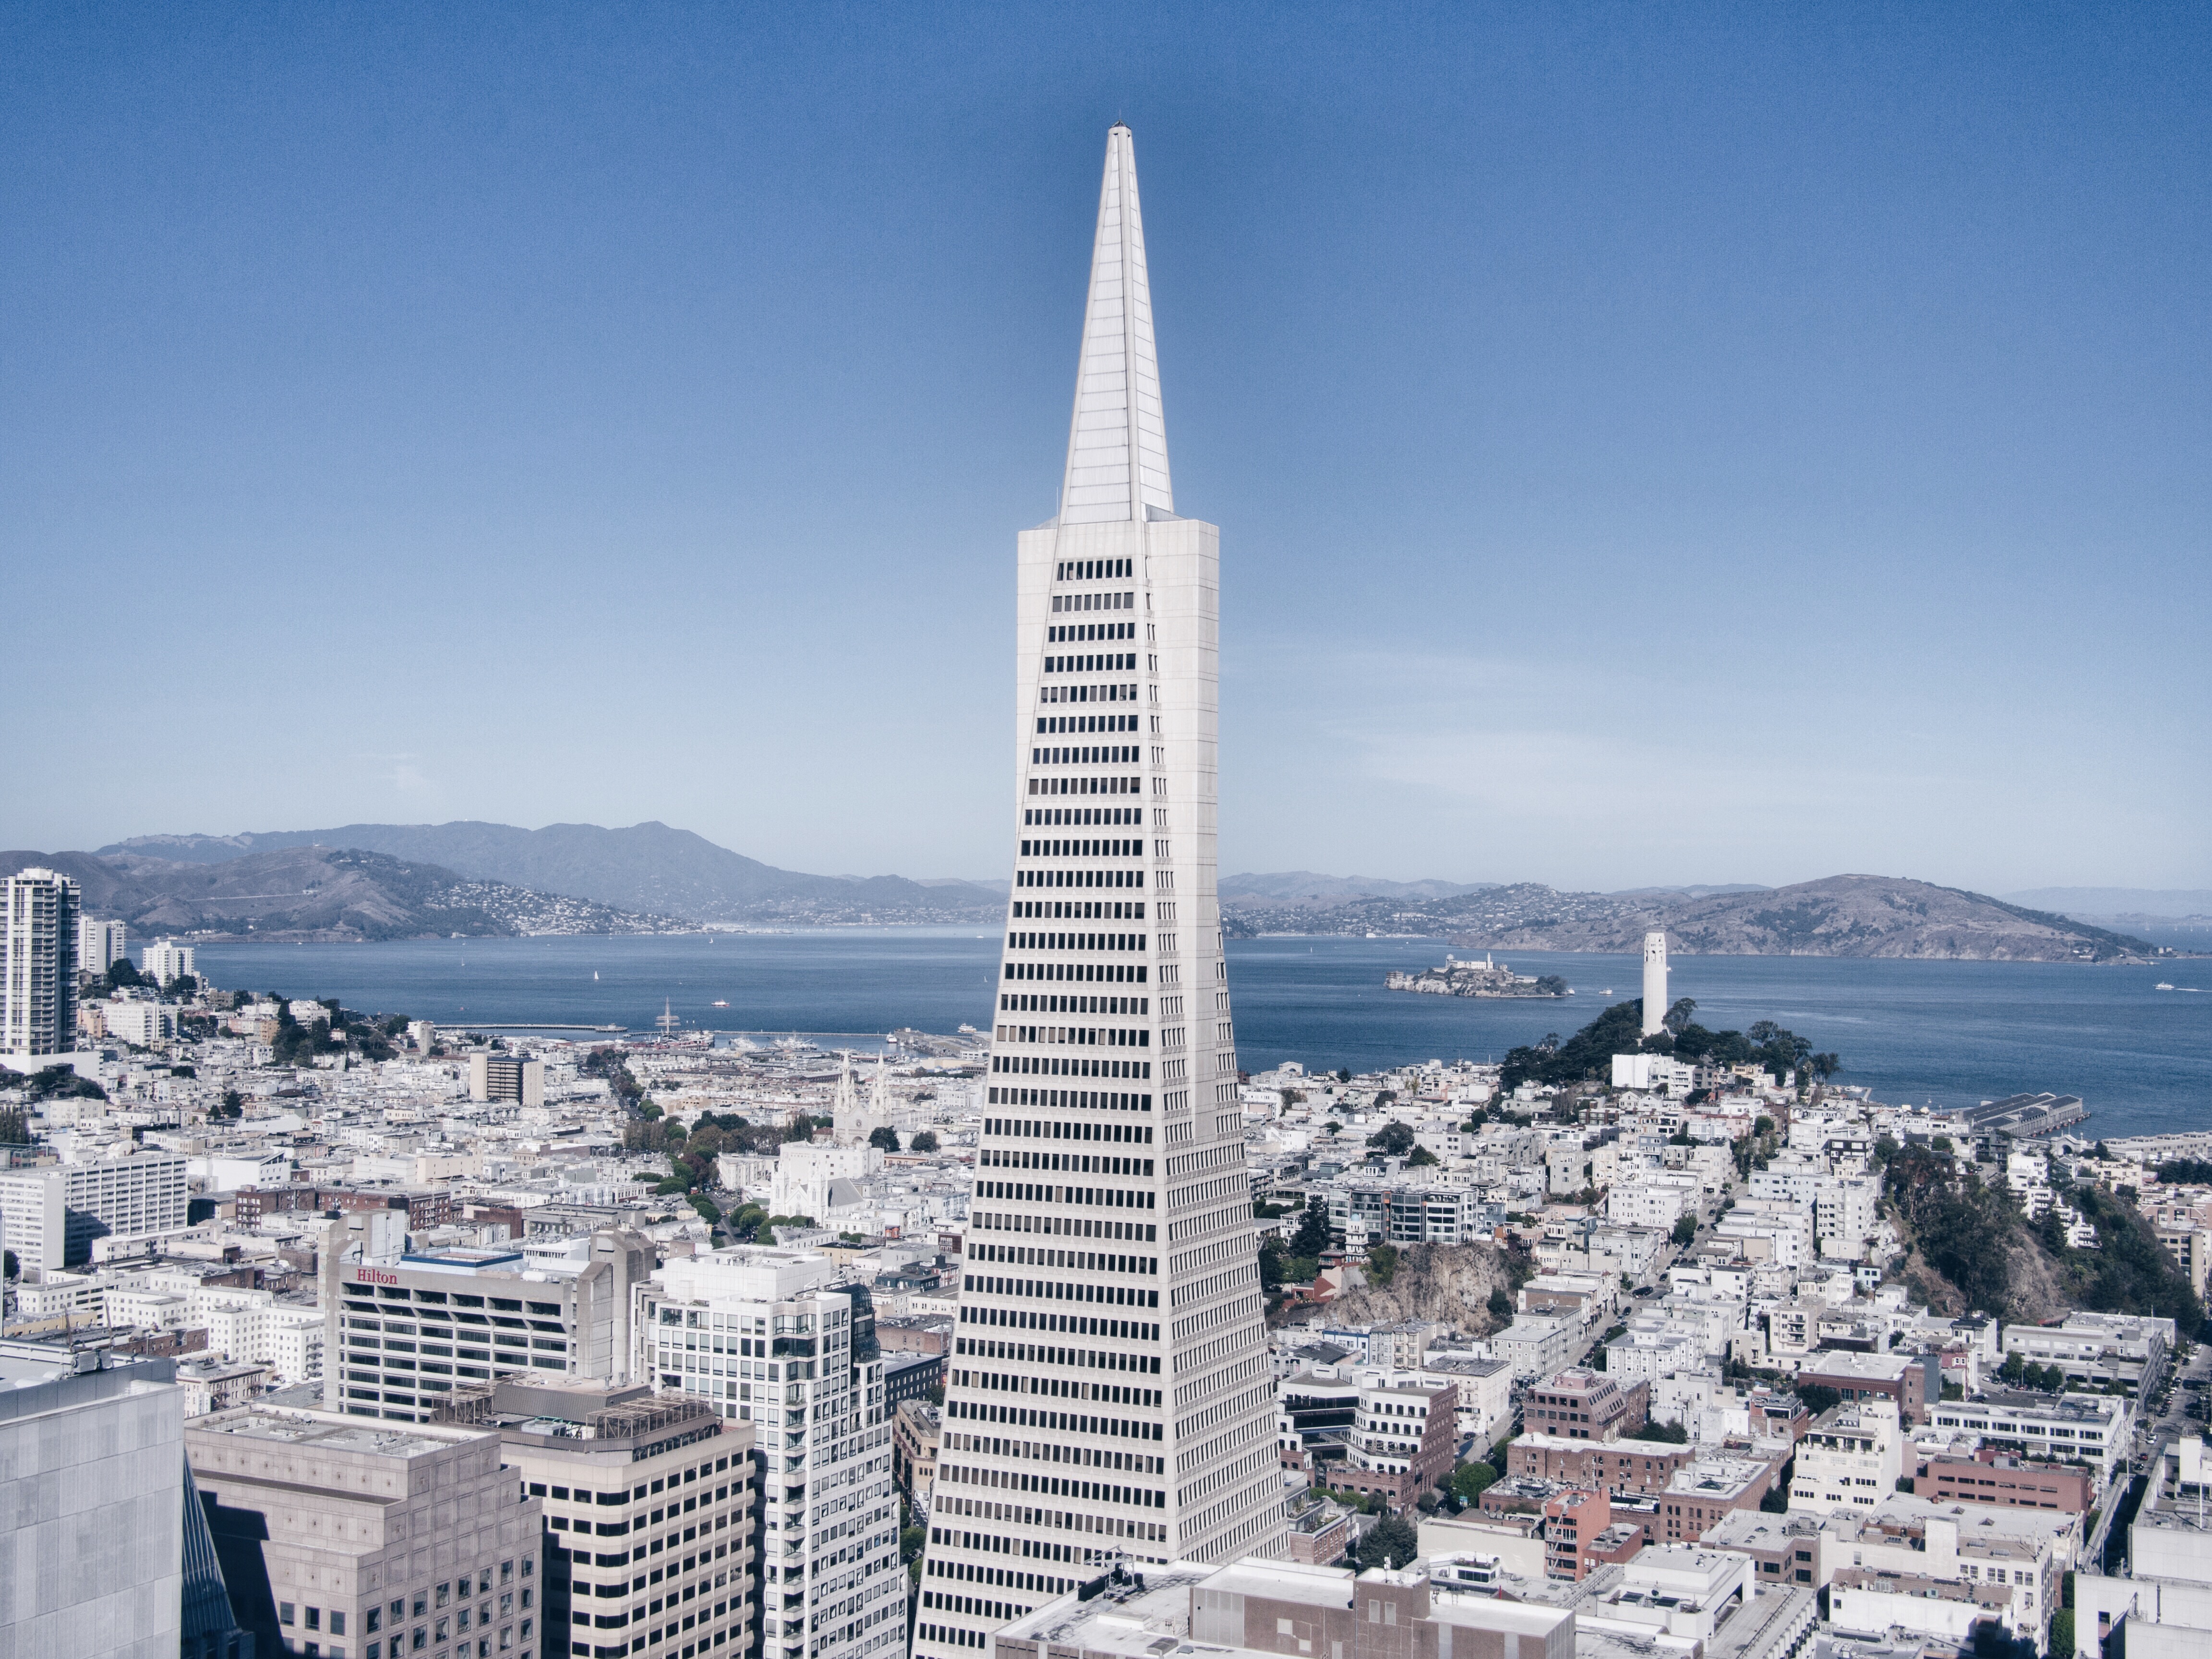
ocean, horizon, snow, winter, sky, skyline, city, skyscraper, urban, cityscape, downtown, tower, landmark, tower block, high rise, buildings, spire, metropolis, aerial photography, human settlement